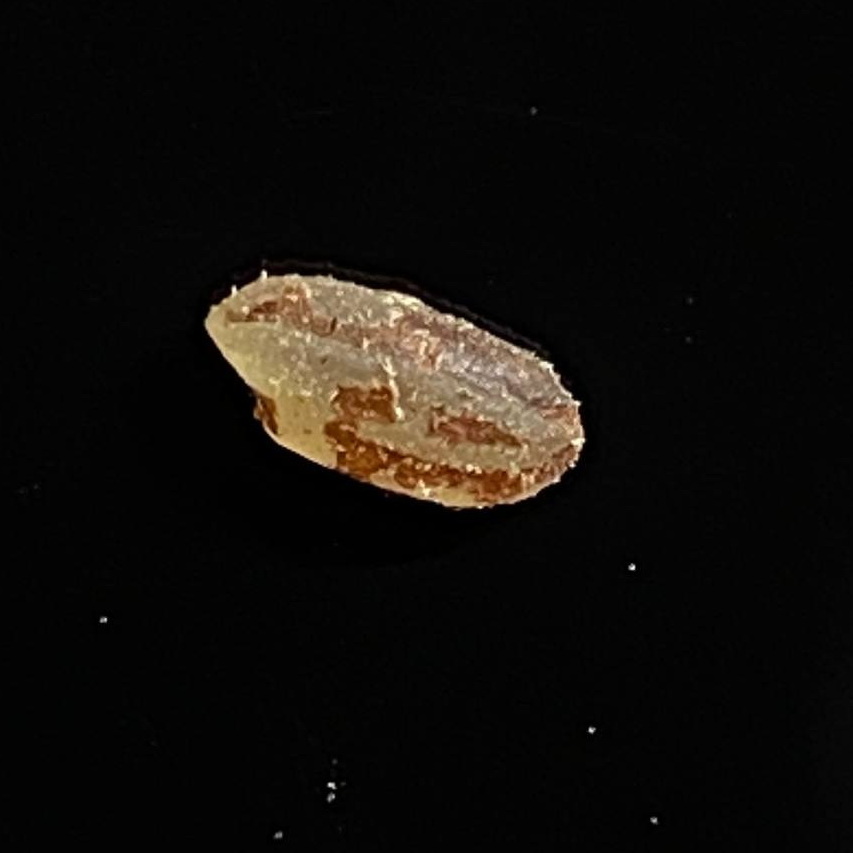
Rice variety: Lal_Aush